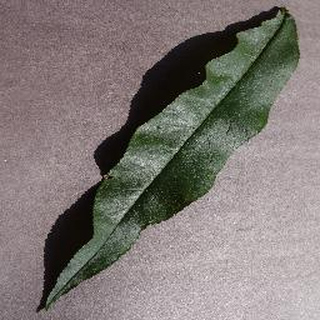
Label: healthy_peach